Digital camera

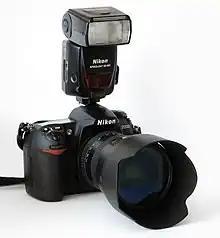
A Nikon D200 camera with a Nikon 17-55 mm / 2,8 G AF-S DX IF-ED lens and a Nikon SB-800 flash. Flashes are used as attachment to a camera to provide light to the image, timed with the shutter of the camera.

Necta N4K2-7C line scan camera with a shutter speed of 250 microseconds, or 4000 frames per second.